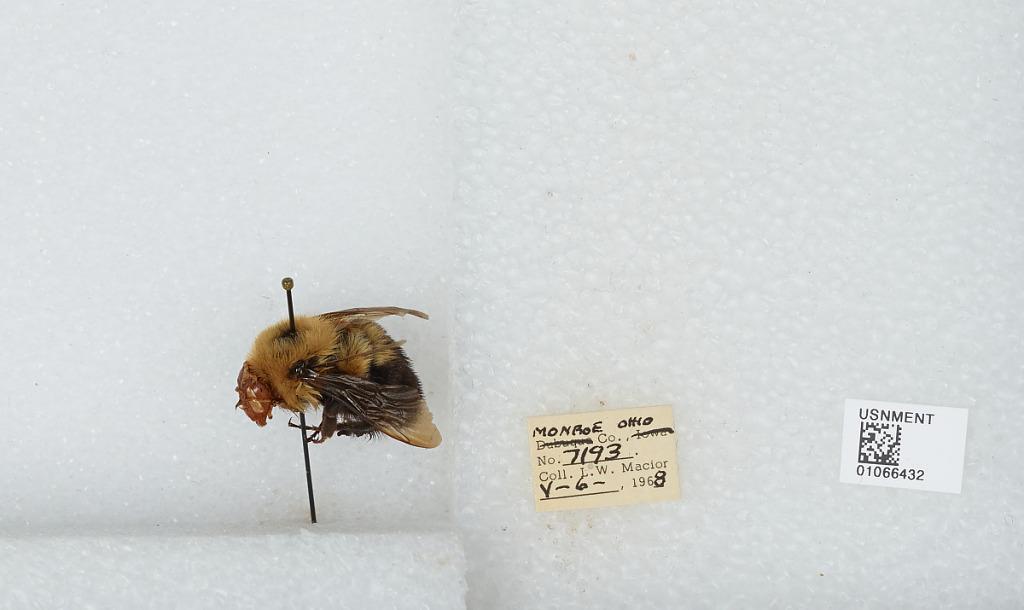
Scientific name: Bombus (Pyrobombus) bimaculatus Cresson
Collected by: L. Macior
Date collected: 1968-5-6
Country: United States
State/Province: Ohio
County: Monroe
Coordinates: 39.73, -81.08